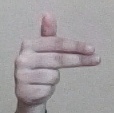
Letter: ghain